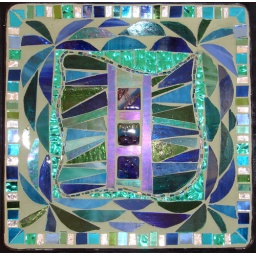
10&amp;quot; glass on glass plate done in a variety of blue and green hand cut glass. redcanyonglass.com